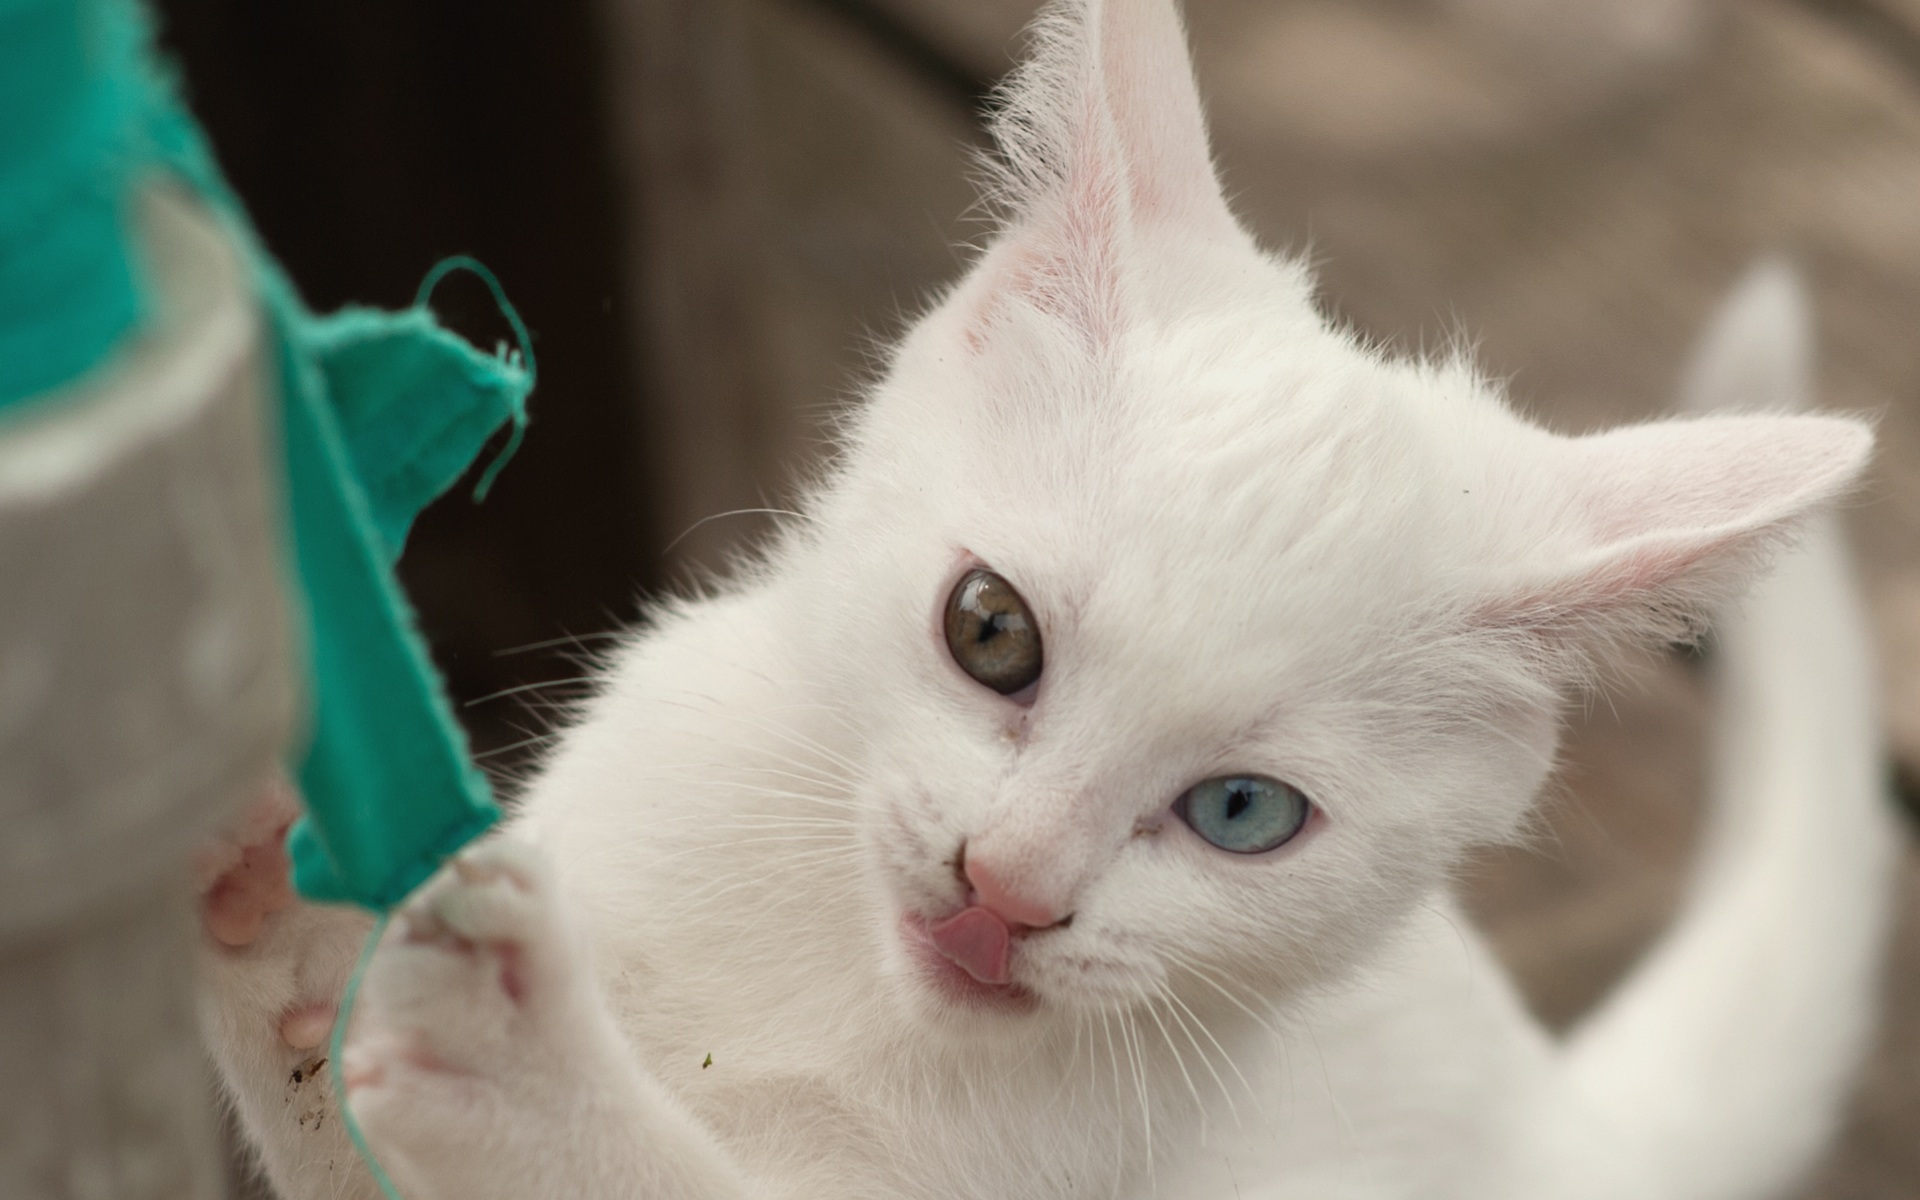
white, kitten, cat, mammal, playful, close up, pets, nose, whiskers, skin, vertebrate, cheeky, heavy, white cat, two tone, odd eye, small to medium sized cats, cat like mammal, turkish angora